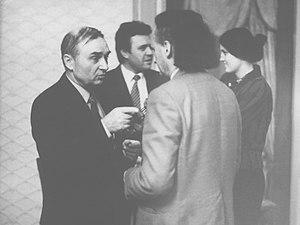
Ion Druță, né le 3 septembre 1928 à Horodiște, est un écrivain, poète, dramaturge et historien de la littérature moldave, membre d'honneur de l'Académie roumaine.